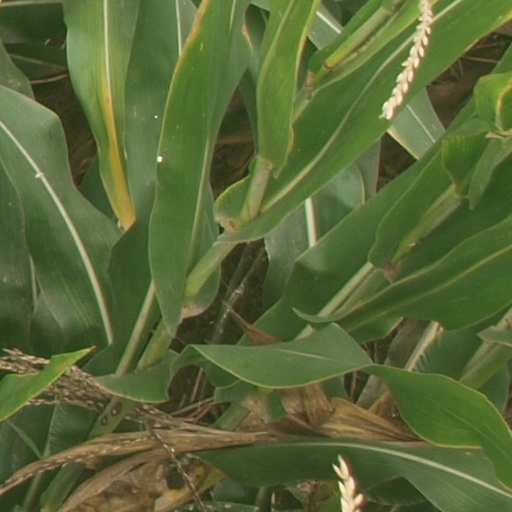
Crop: maize; corn